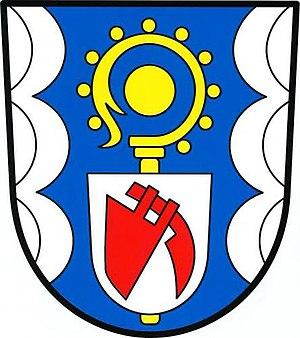
Hněvotín est une commune du district et de la région d'Olomouc, en République tchèque. Sa population s'élevait à 1 823 habitants en 2018.